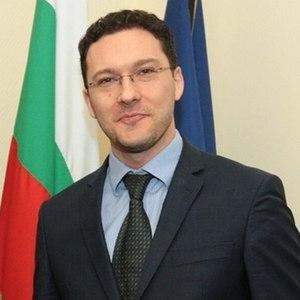
Daniel Pavlov Mitov, né le 4 décembre 1977 à Sofia, est un homme d'État bulgare. Il est ministre des Affaires étrangères entre 2014 et 2017.